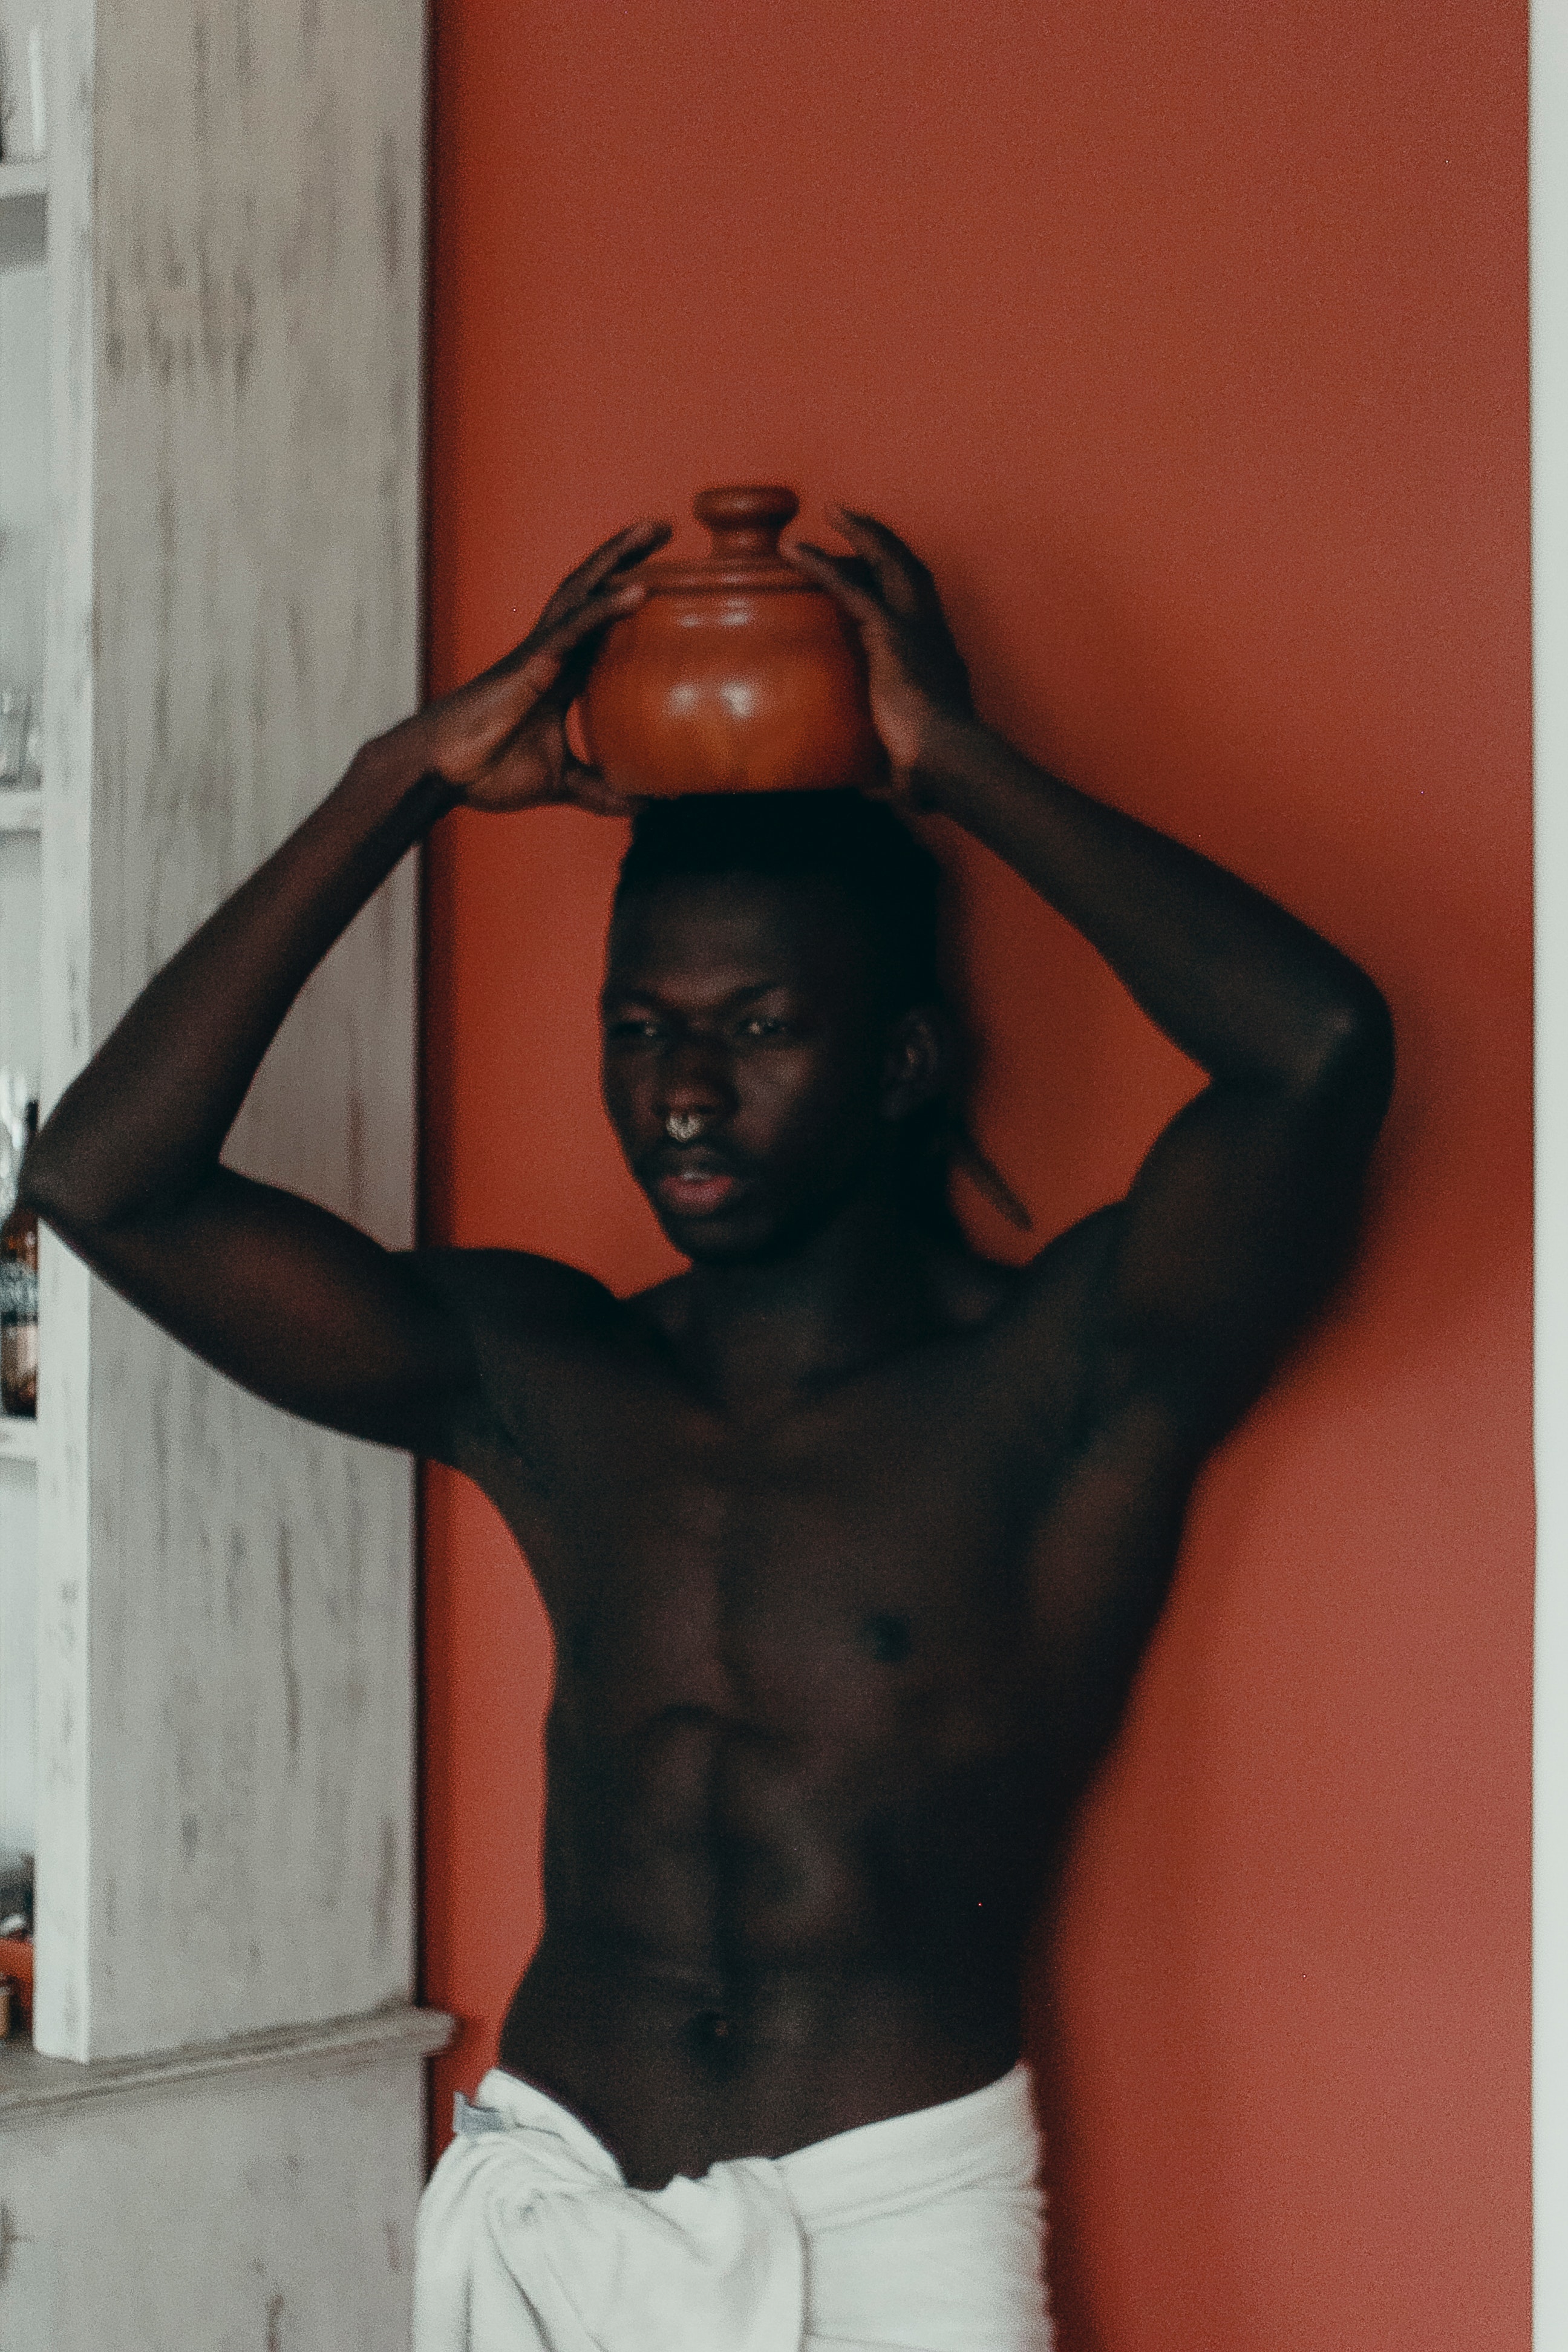
muscle, Barechested, shoulder, arm, joint, human body, neck, chest, trunk, abdomen, flesh, back